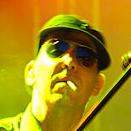
Age: 47